Sam Marx

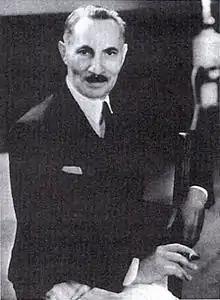
Marx in 1923

Samuel Simon Marx (born Simon Marx; October 23, 1859 – May 10, 1933) was the father of the American entertainers known as the Marx Brothers, stars of vaudeville, Broadway and film, and the husband of Minnie Marx, who served as the group's manager.